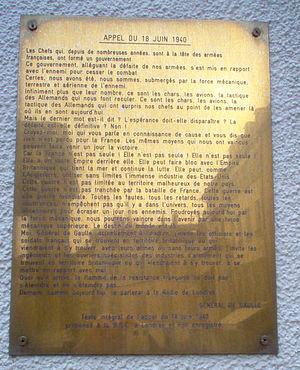
L’appel du 18 Juin est le premier discours prononcé par le général de Gaulle à la radio de Londres, sur les ondes de la BBC, le 18 juin 1940. Ce texte est un appel à tous les militaires, ingénieurs ou ouvriers français spécialistes de l'armement qui se trouvent en territoire britannique à se mettre en rapport avec lui pour continuer le combat contre l'Allemagne et où il prédit la mondialisation de la guerre.